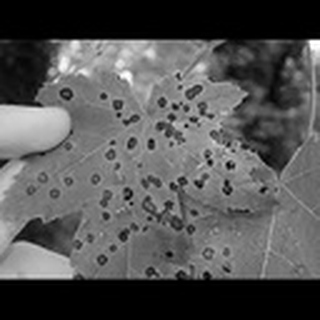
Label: cotton_target_spot